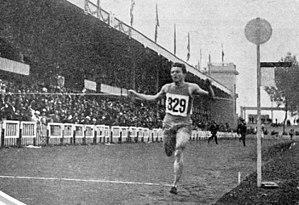
Joseph Guillemot vainqueur du 5000 mètres aux JO de 1920.
Joseph Guillemot, né le 1ᵉʳ octobre 1899 au Dorat et mort le 9 mars 1975 à Oradour-Saint-Genest, est un athlète français spécialiste des courses de fond. Il est sacré champion olympique sur 5 000 mètres en 1920 à Anvers.